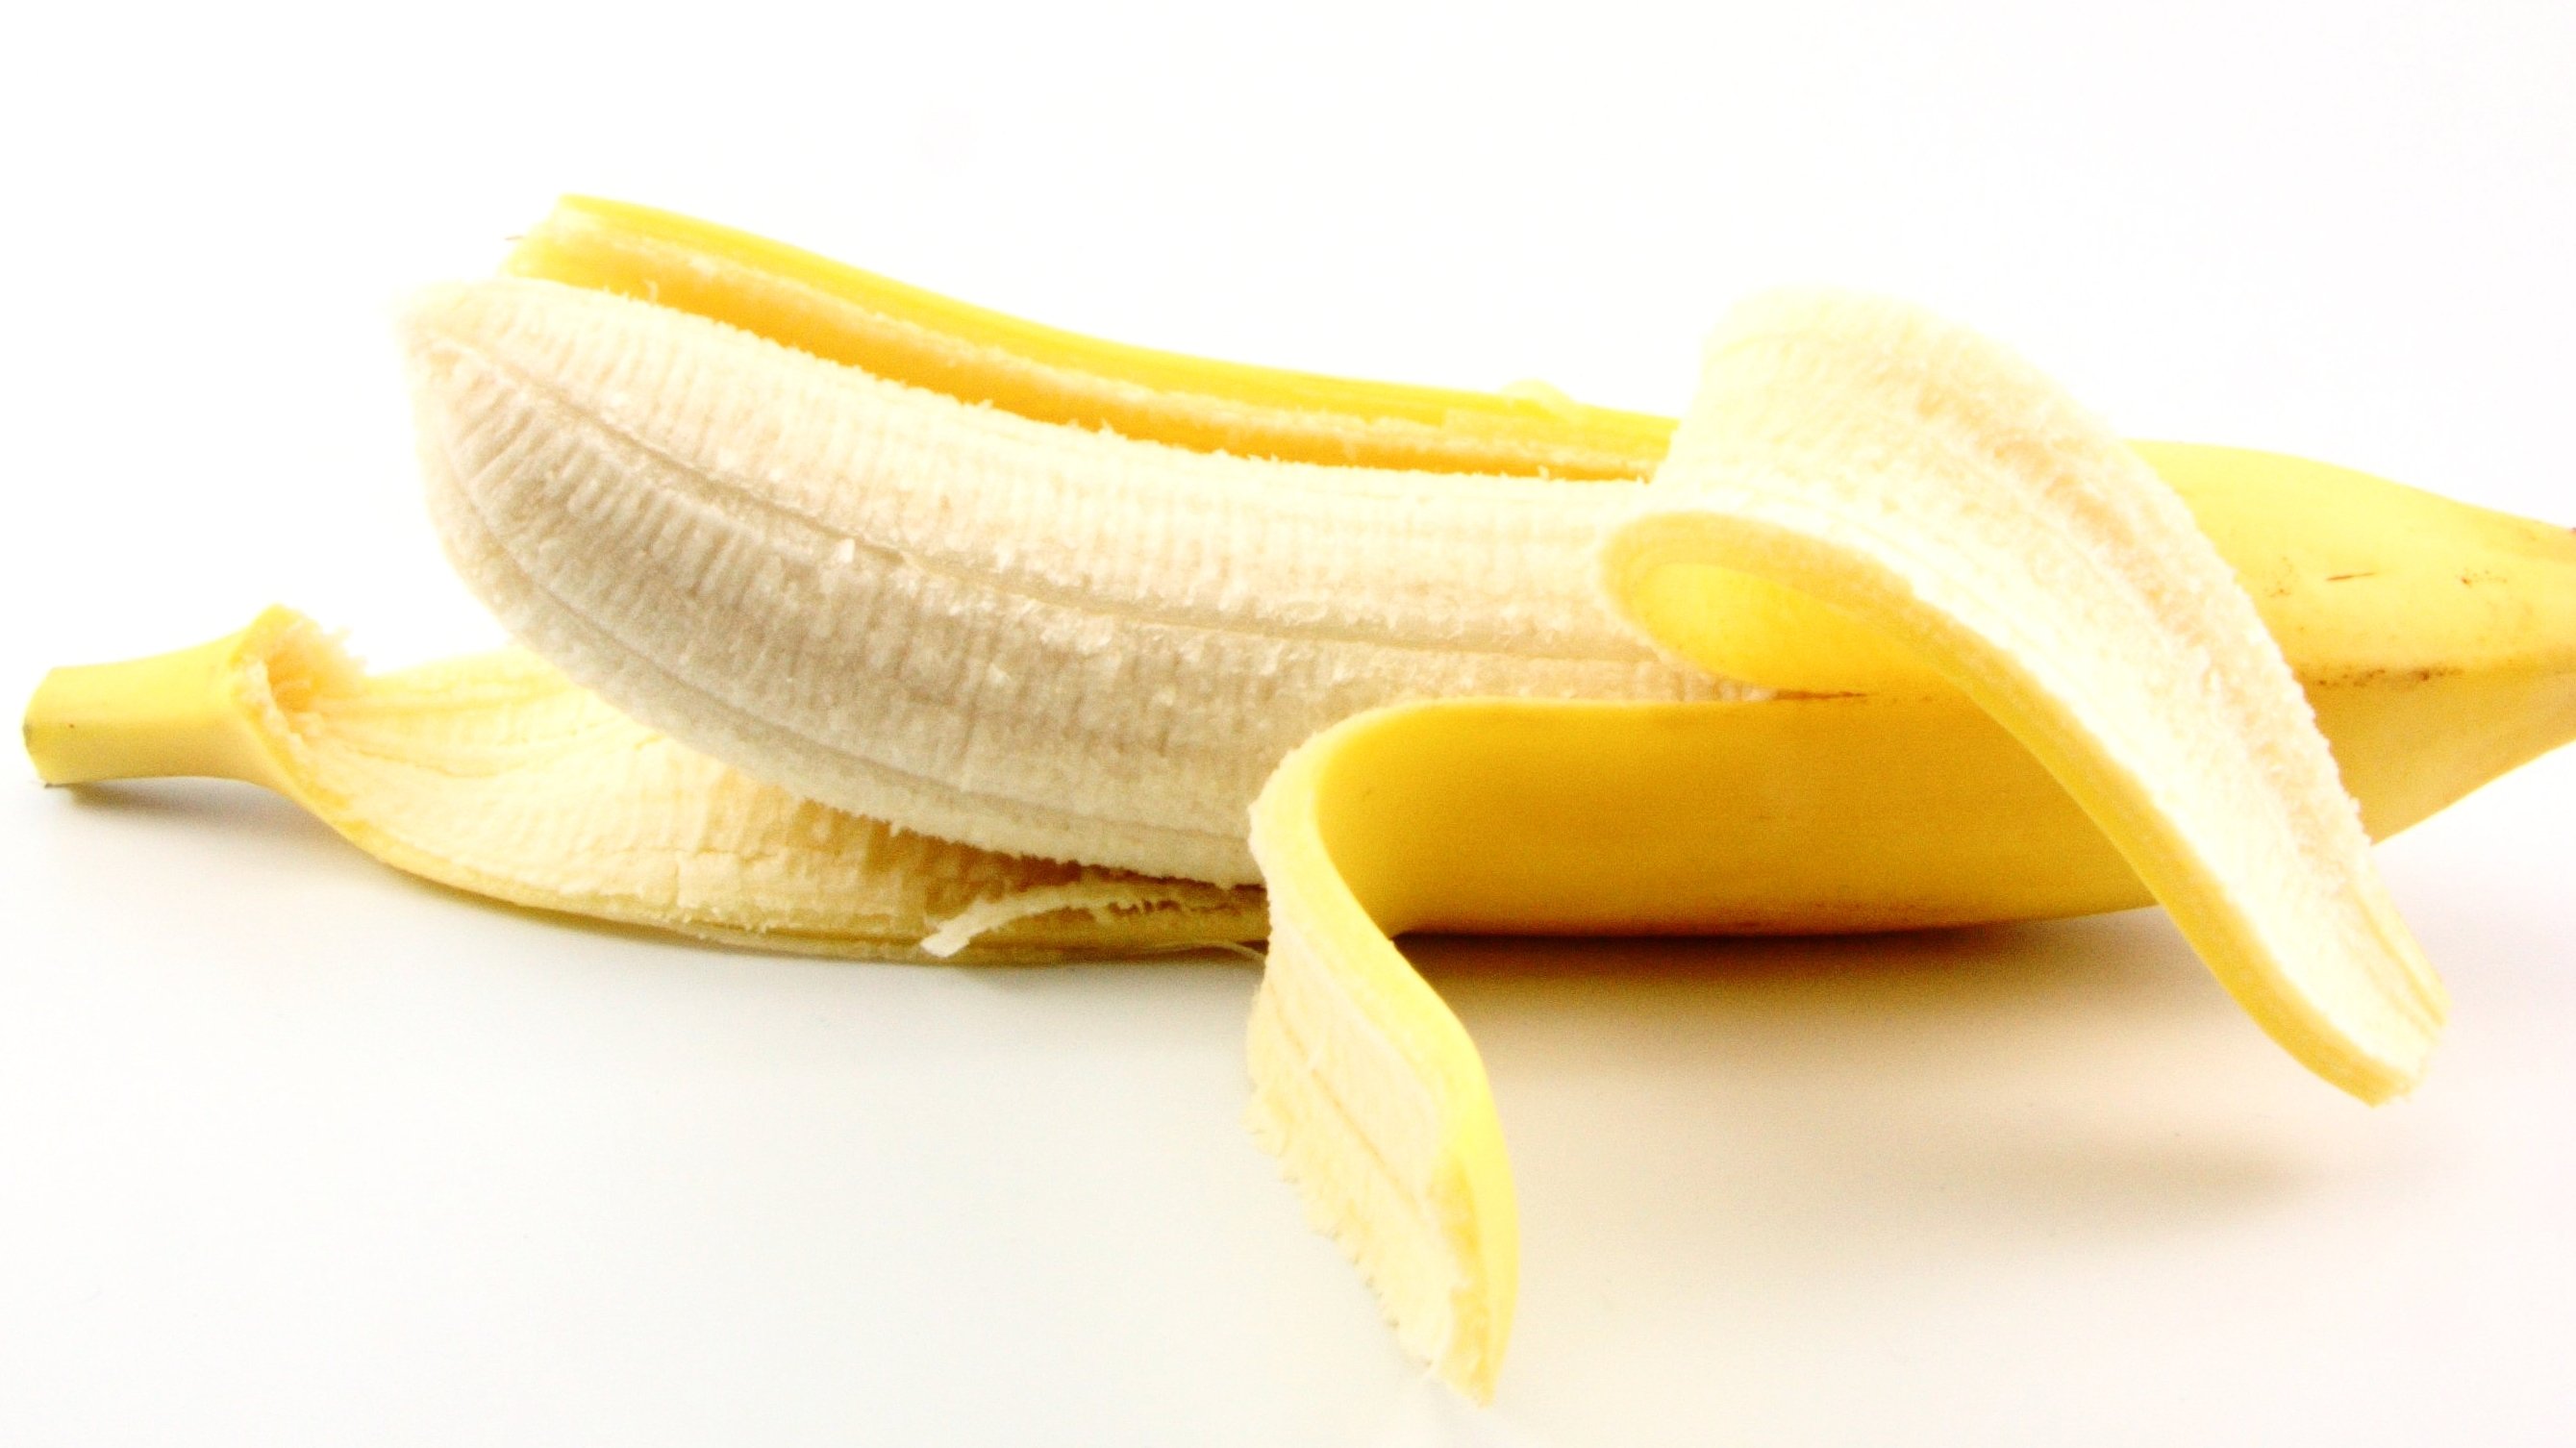
Label: Banana